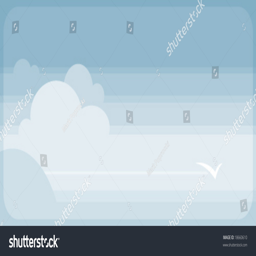
bird soars through a peaceful happy sky and clouds